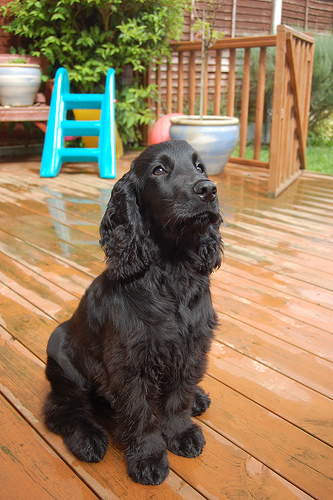
Breed: english cocker spaniel